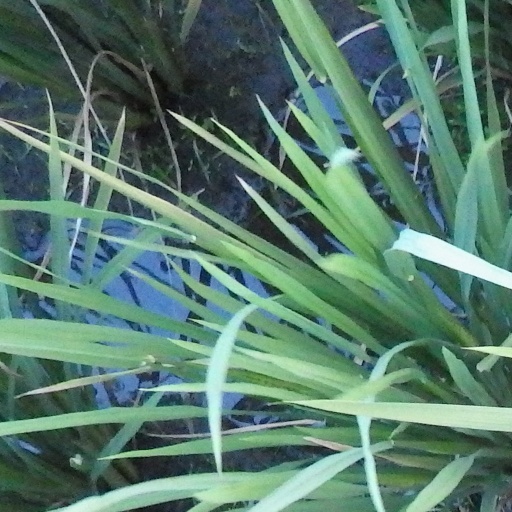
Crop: rice